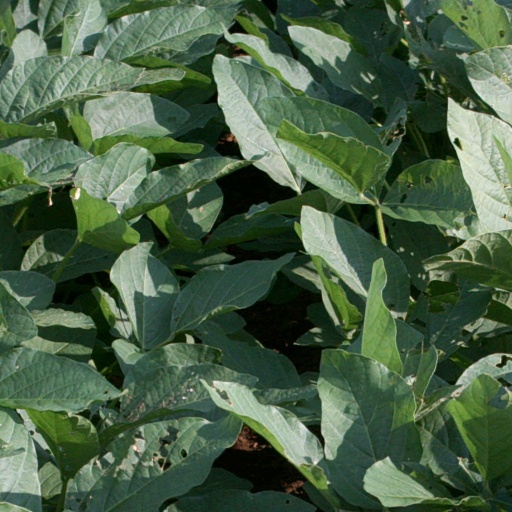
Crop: soybean